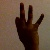
The image shows a hand gesture representing the number 9 in Indian Sign Language.